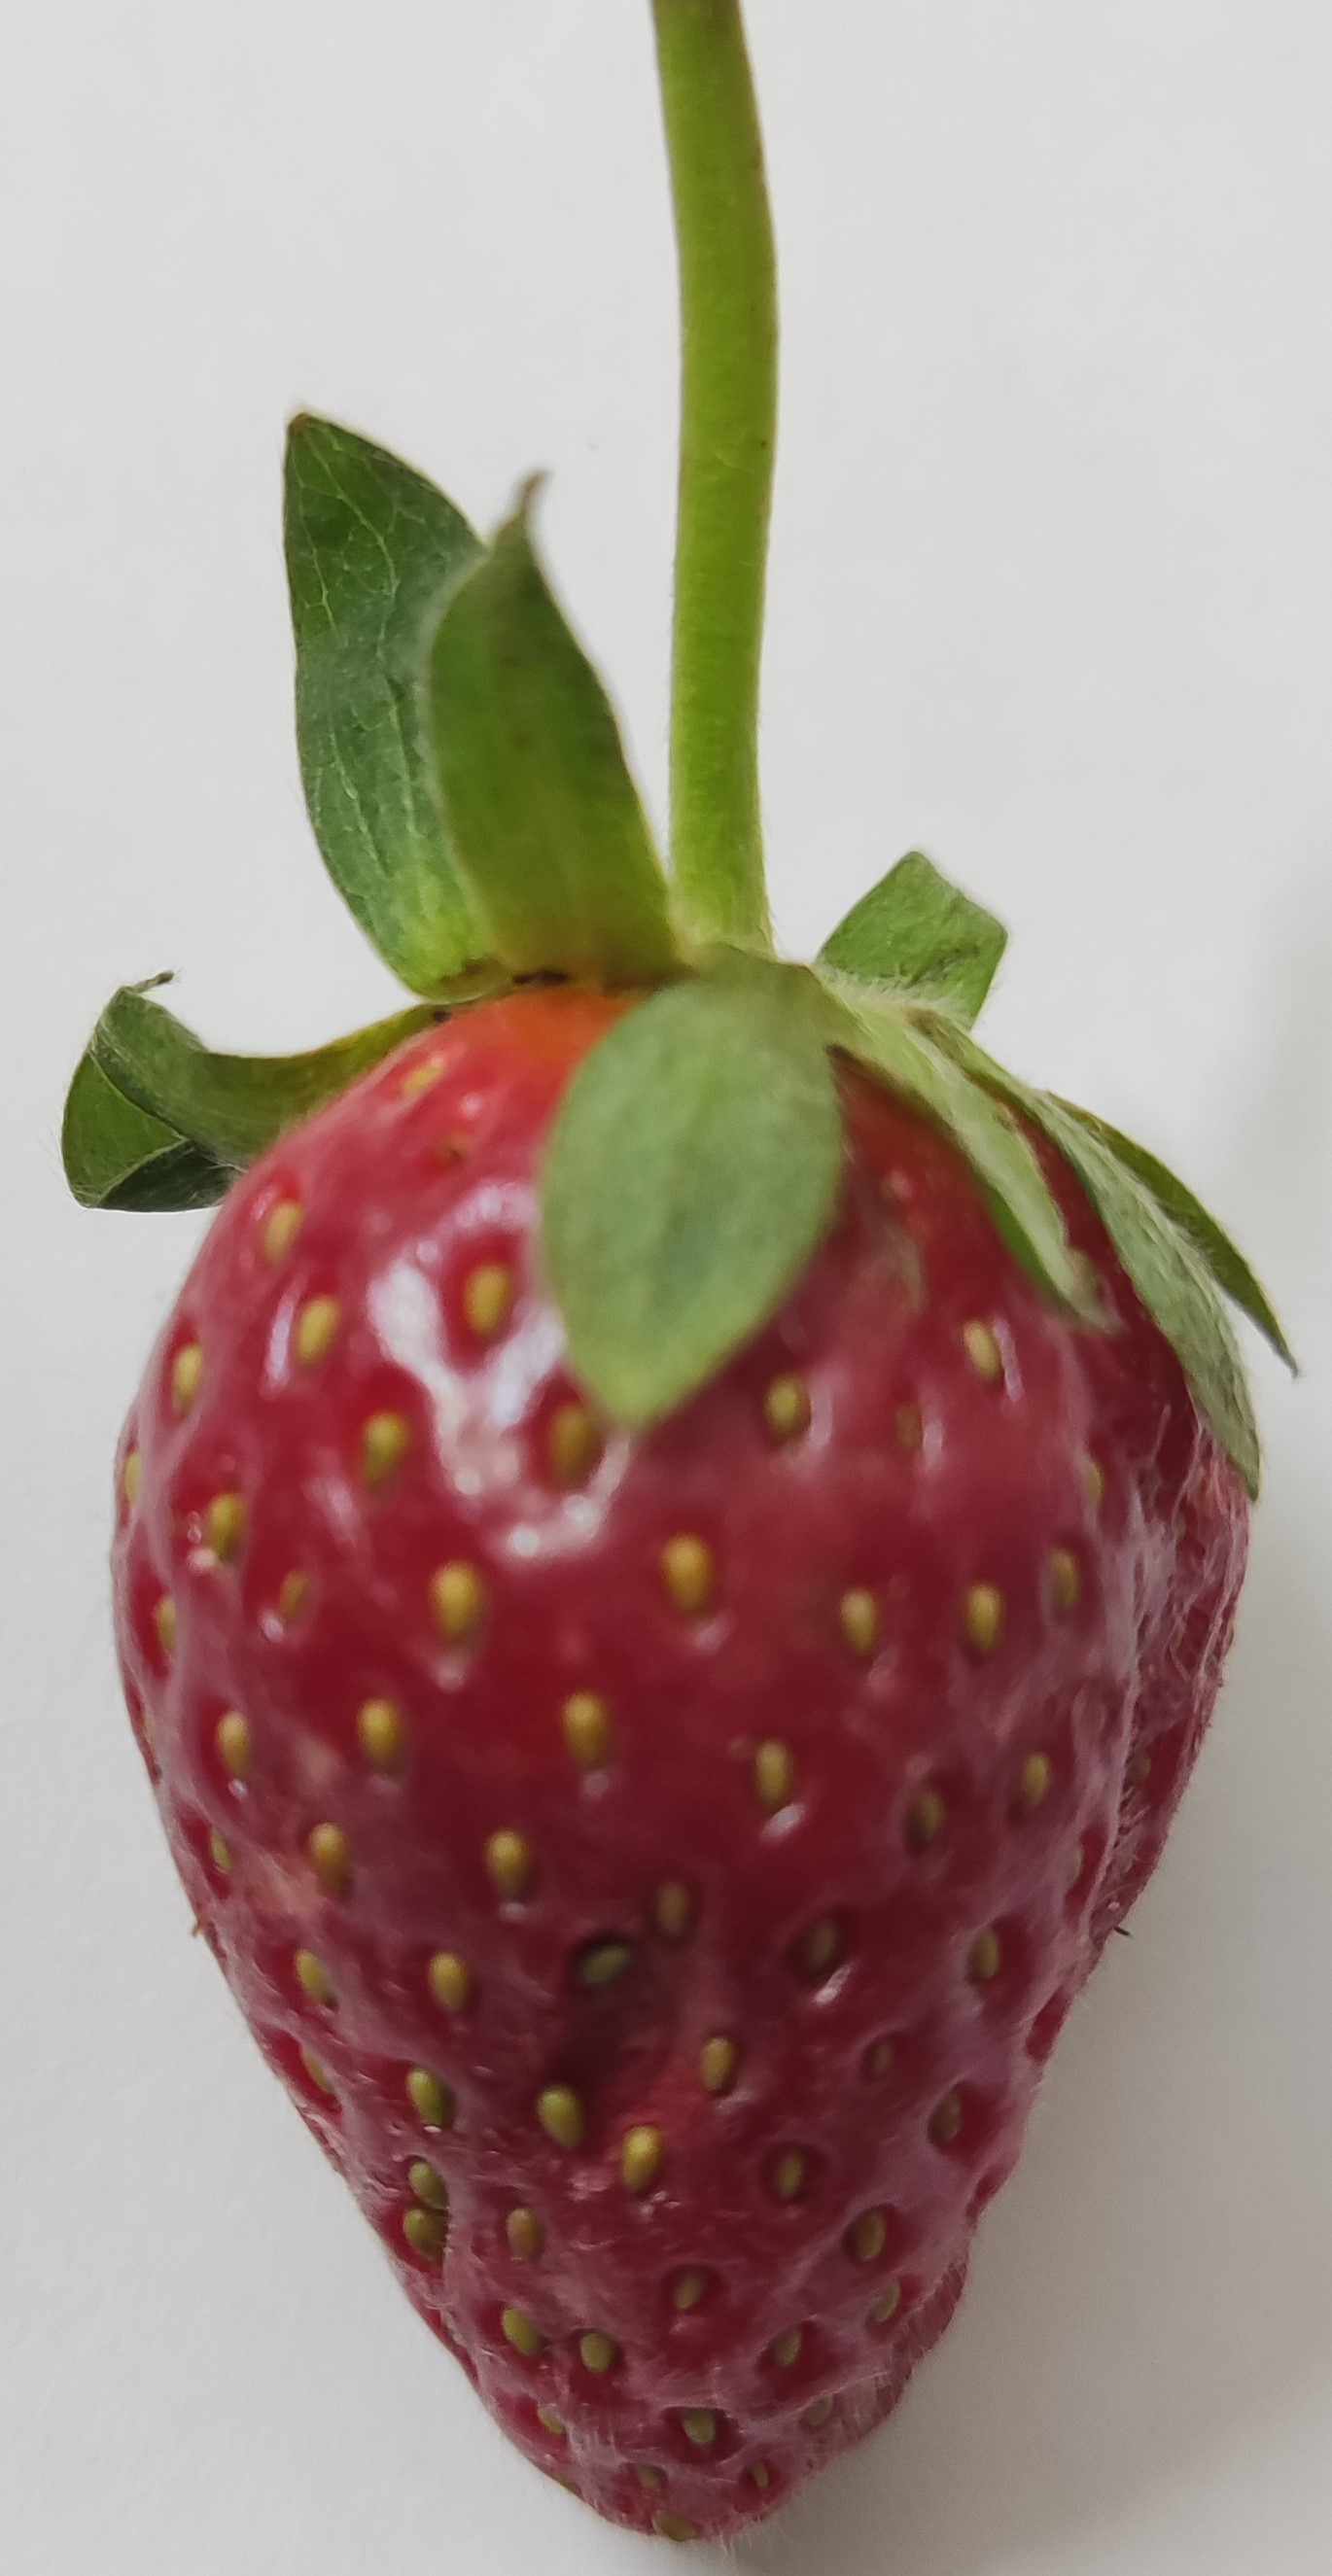
Fruit: strawberry
Condition: fresh